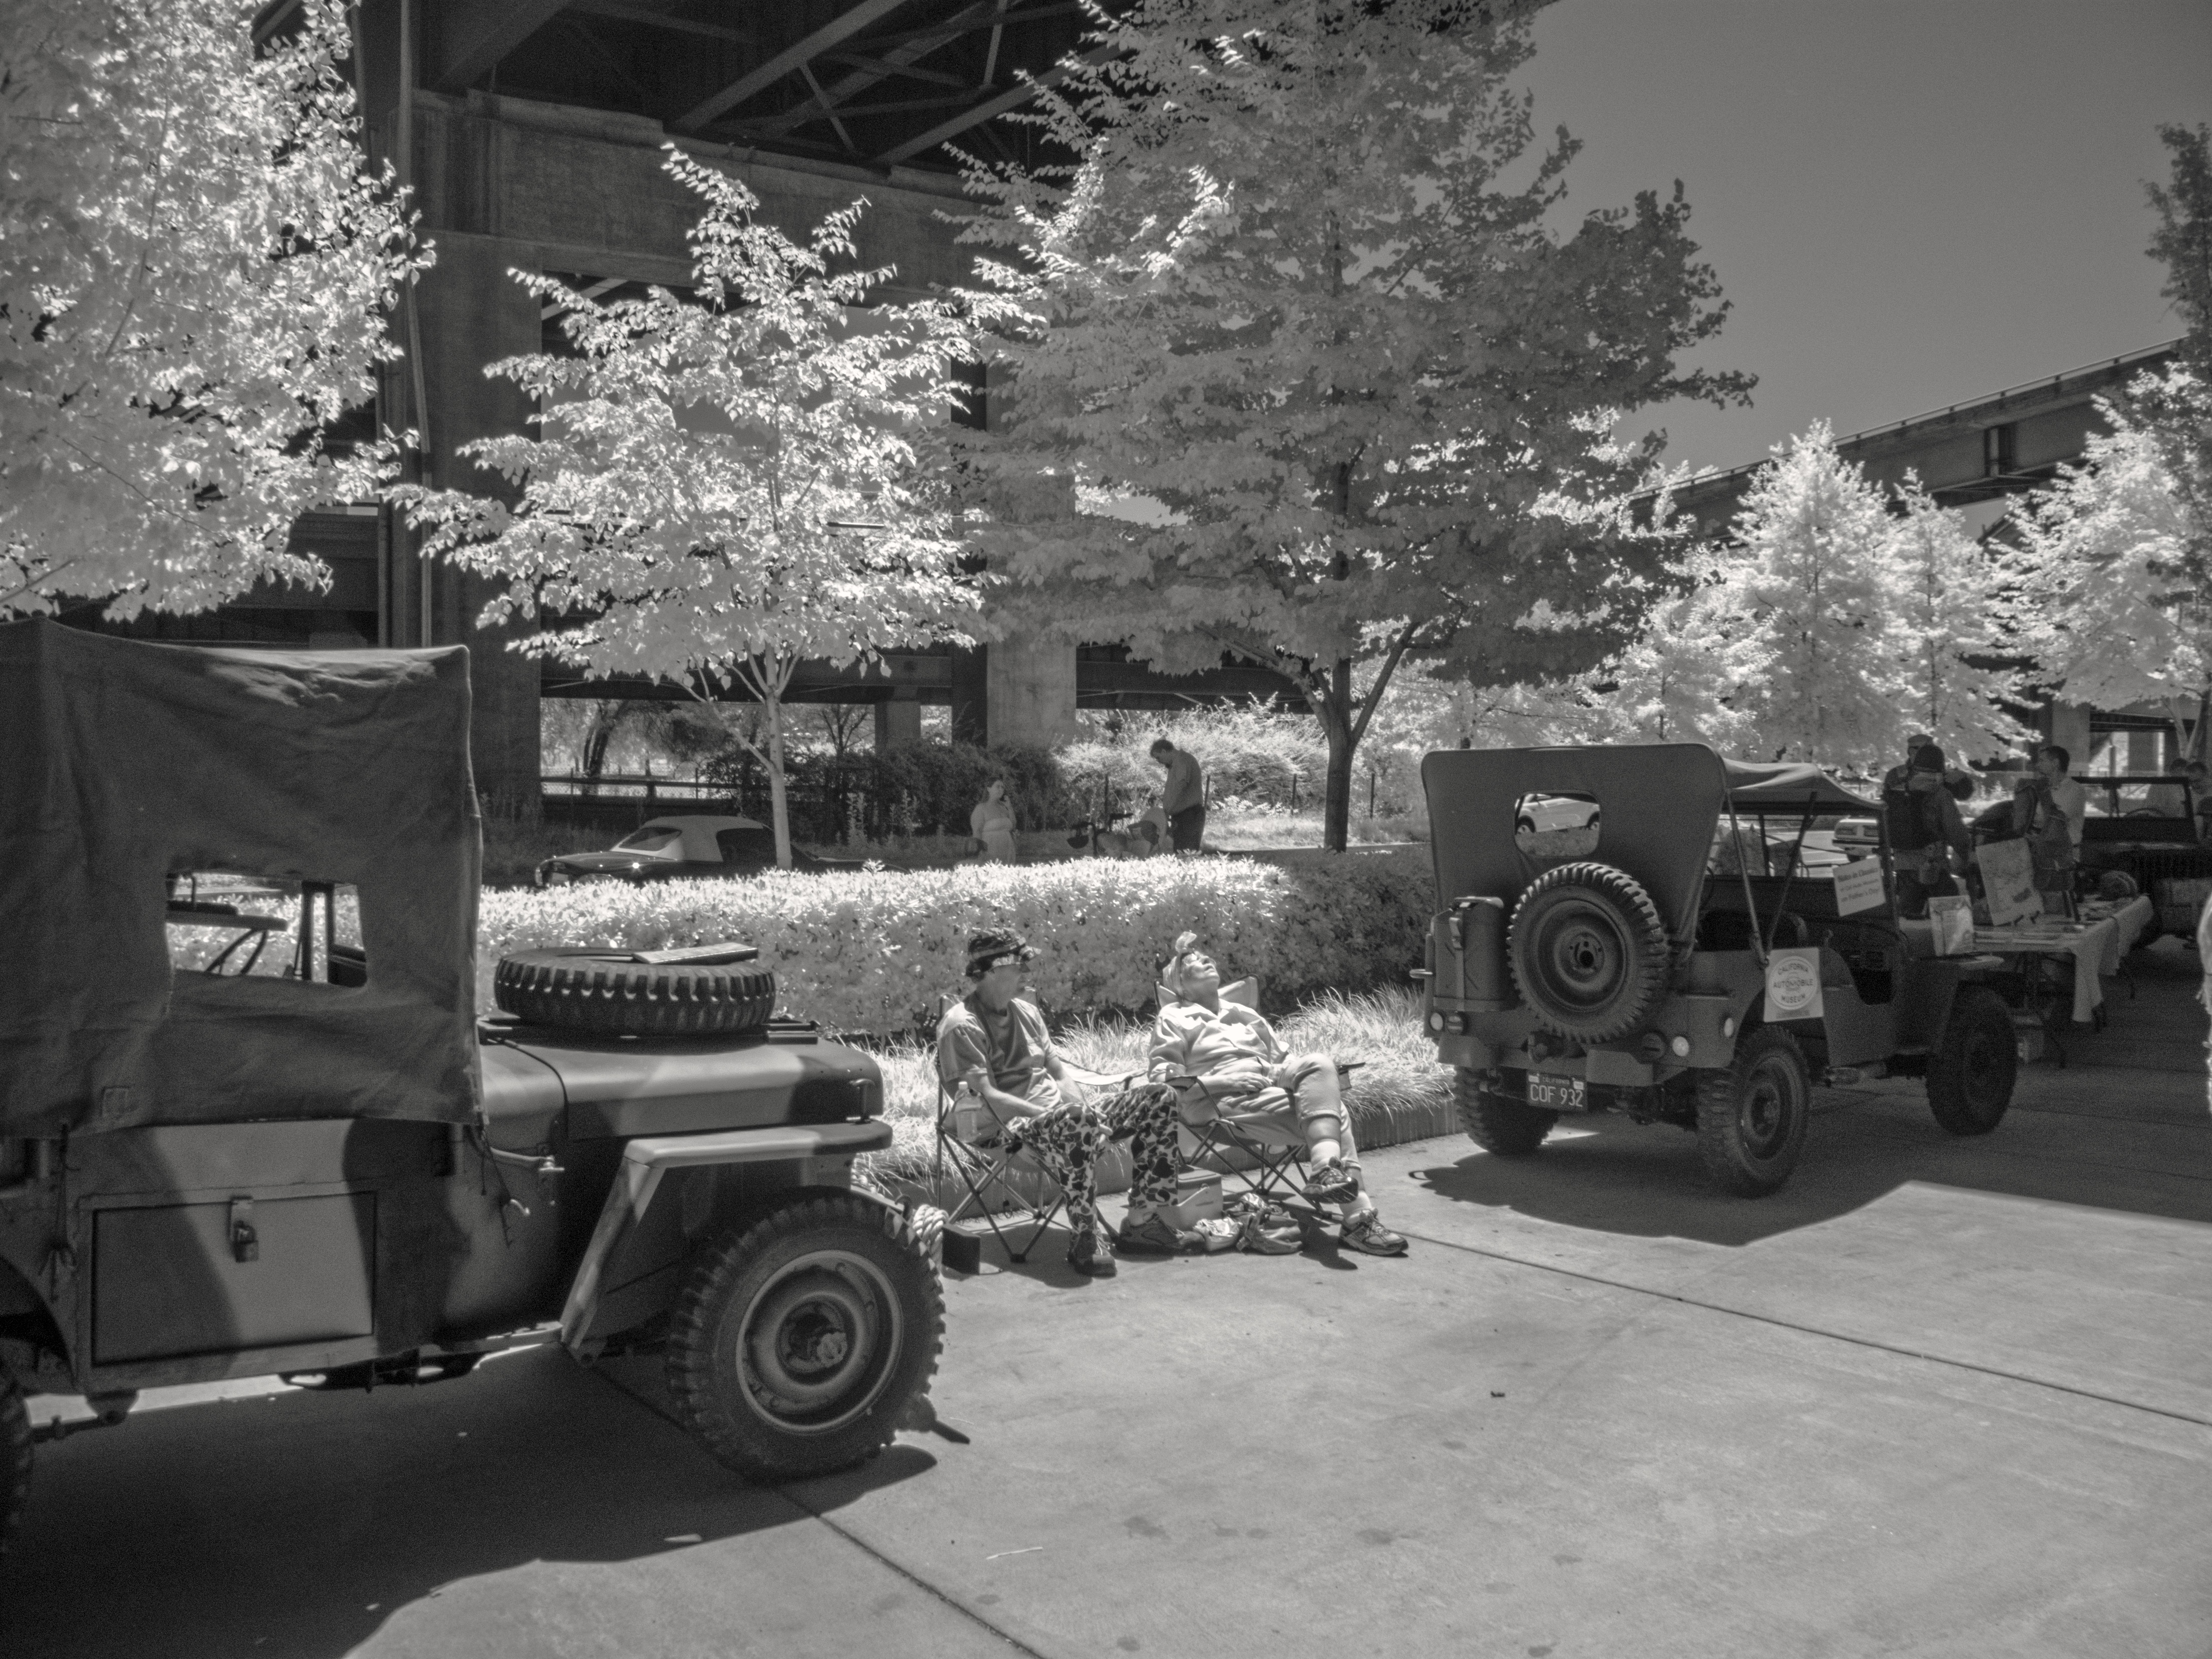
black and white, car, vehicle, monochrome, california, bw, cars, sacramento, infrared, jeeps, californiaautomuseum, worldwariijeeps, monochrome photography